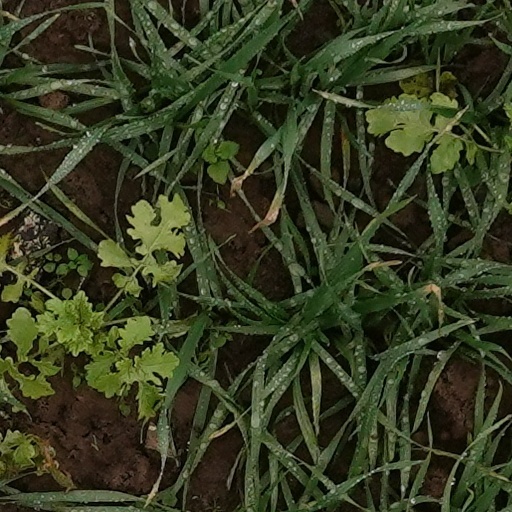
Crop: wheat